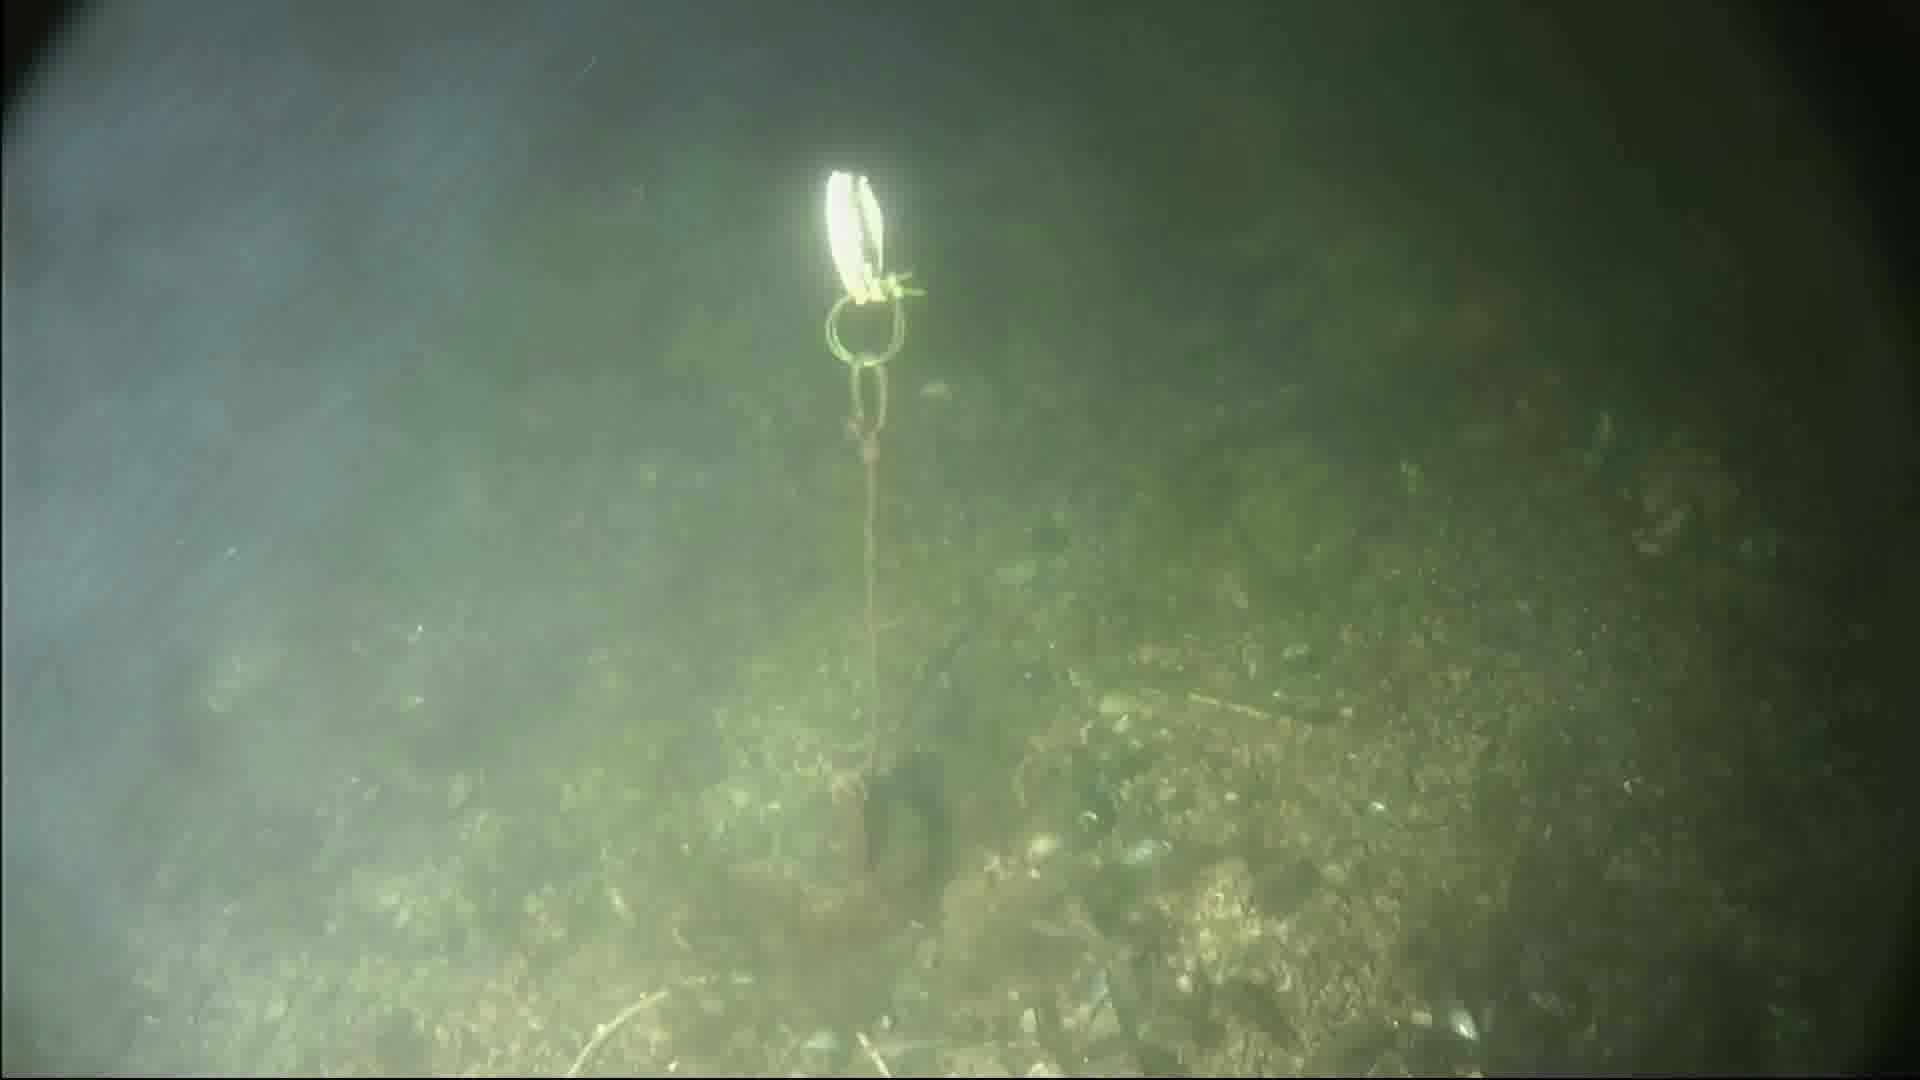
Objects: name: small_fish